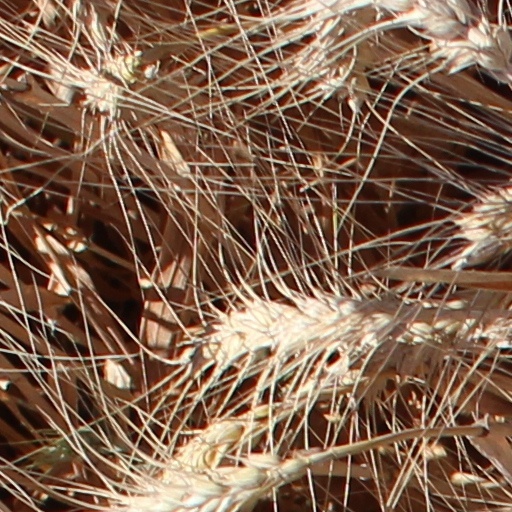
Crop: wheat